Emily Dickinson

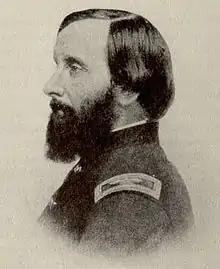
Thomas Wentworth Higginson in uniform. He was colonel of the First South Carolina Volunteers from 1862 to 1864.

From the mid-1850s, Dickinson's mother became effectively bedridden with chronic illnesses until she died in 1882. Writing to a friend in the summer of 1858, Dickinson said she would visit if she could leave "home, or mother. I do not go out at all, lest father will come and miss me, or miss some little act, which I might forget, should I run away – Mother is much as usual. I Know not what to hope of her". As her mother continued to decline, Dickinson's domestic responsibilities weighed more heavily upon her and she confined herself within the Homestead. Forty years later, Lavinia said that because their mother was chronically ill, one of the daughters had to remain always with her. Dickinson took this role as her own, and "finding the life with her books and nature so congenial, continued to live it".